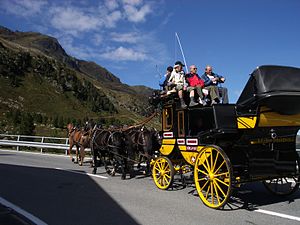
Flüelapass / Galleri
Flüelapasset er et højt bjergpas i de schweiziske alper i kanton Graubünden. Vejen forbinder byerne Davos i Landwassertal med Susch i Nedre Engadin-dalen. Siden åbningen af Vereinatunnel i 1999 holdes vejen ikke længere åben på helårsbasis.